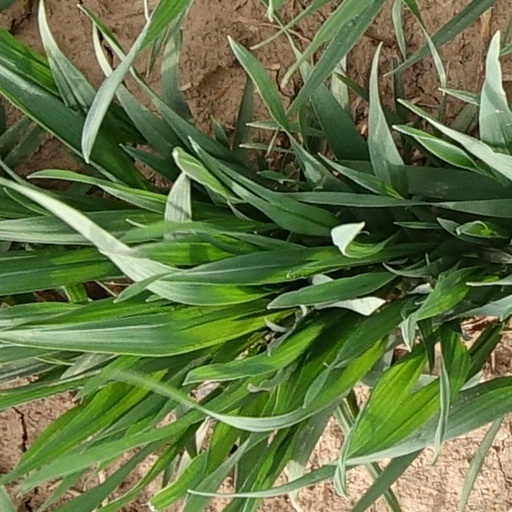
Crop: wheat